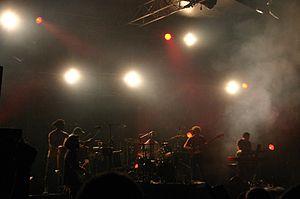
Percubaba est un groupe français de Rennes en Bretagne. Leur musique s'inspire des courants reggae, ska, ragga, funk, hip-hop et rock. Leur doctrine est le dawa, soit « foutre le bordel sur scène ».